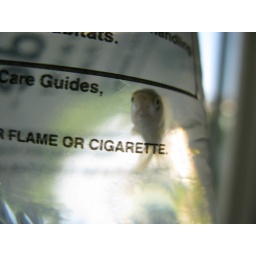
&amp;quot;Starter&amp;quot; feeder fish in their little plastic bag.